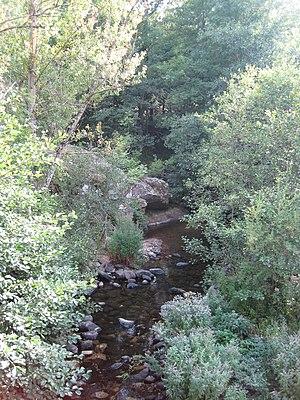
La Rimande, rivière de Saint-Julien-d'Intres, 07310 France
La Rimande est un ruisseau des départements Ardèche et Haute-Loire de la région Auvergne-Rhône-Alpes et un affluent de l'Eyrieux, c'est-à-dire un sous-affluent du Rhône.